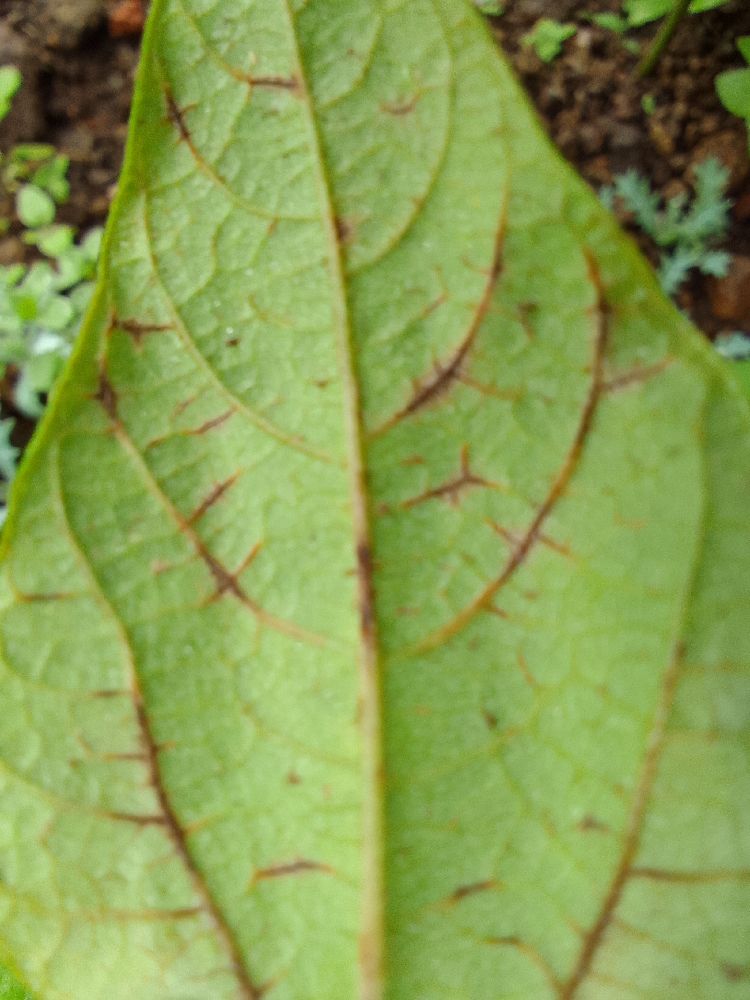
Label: anthracnose